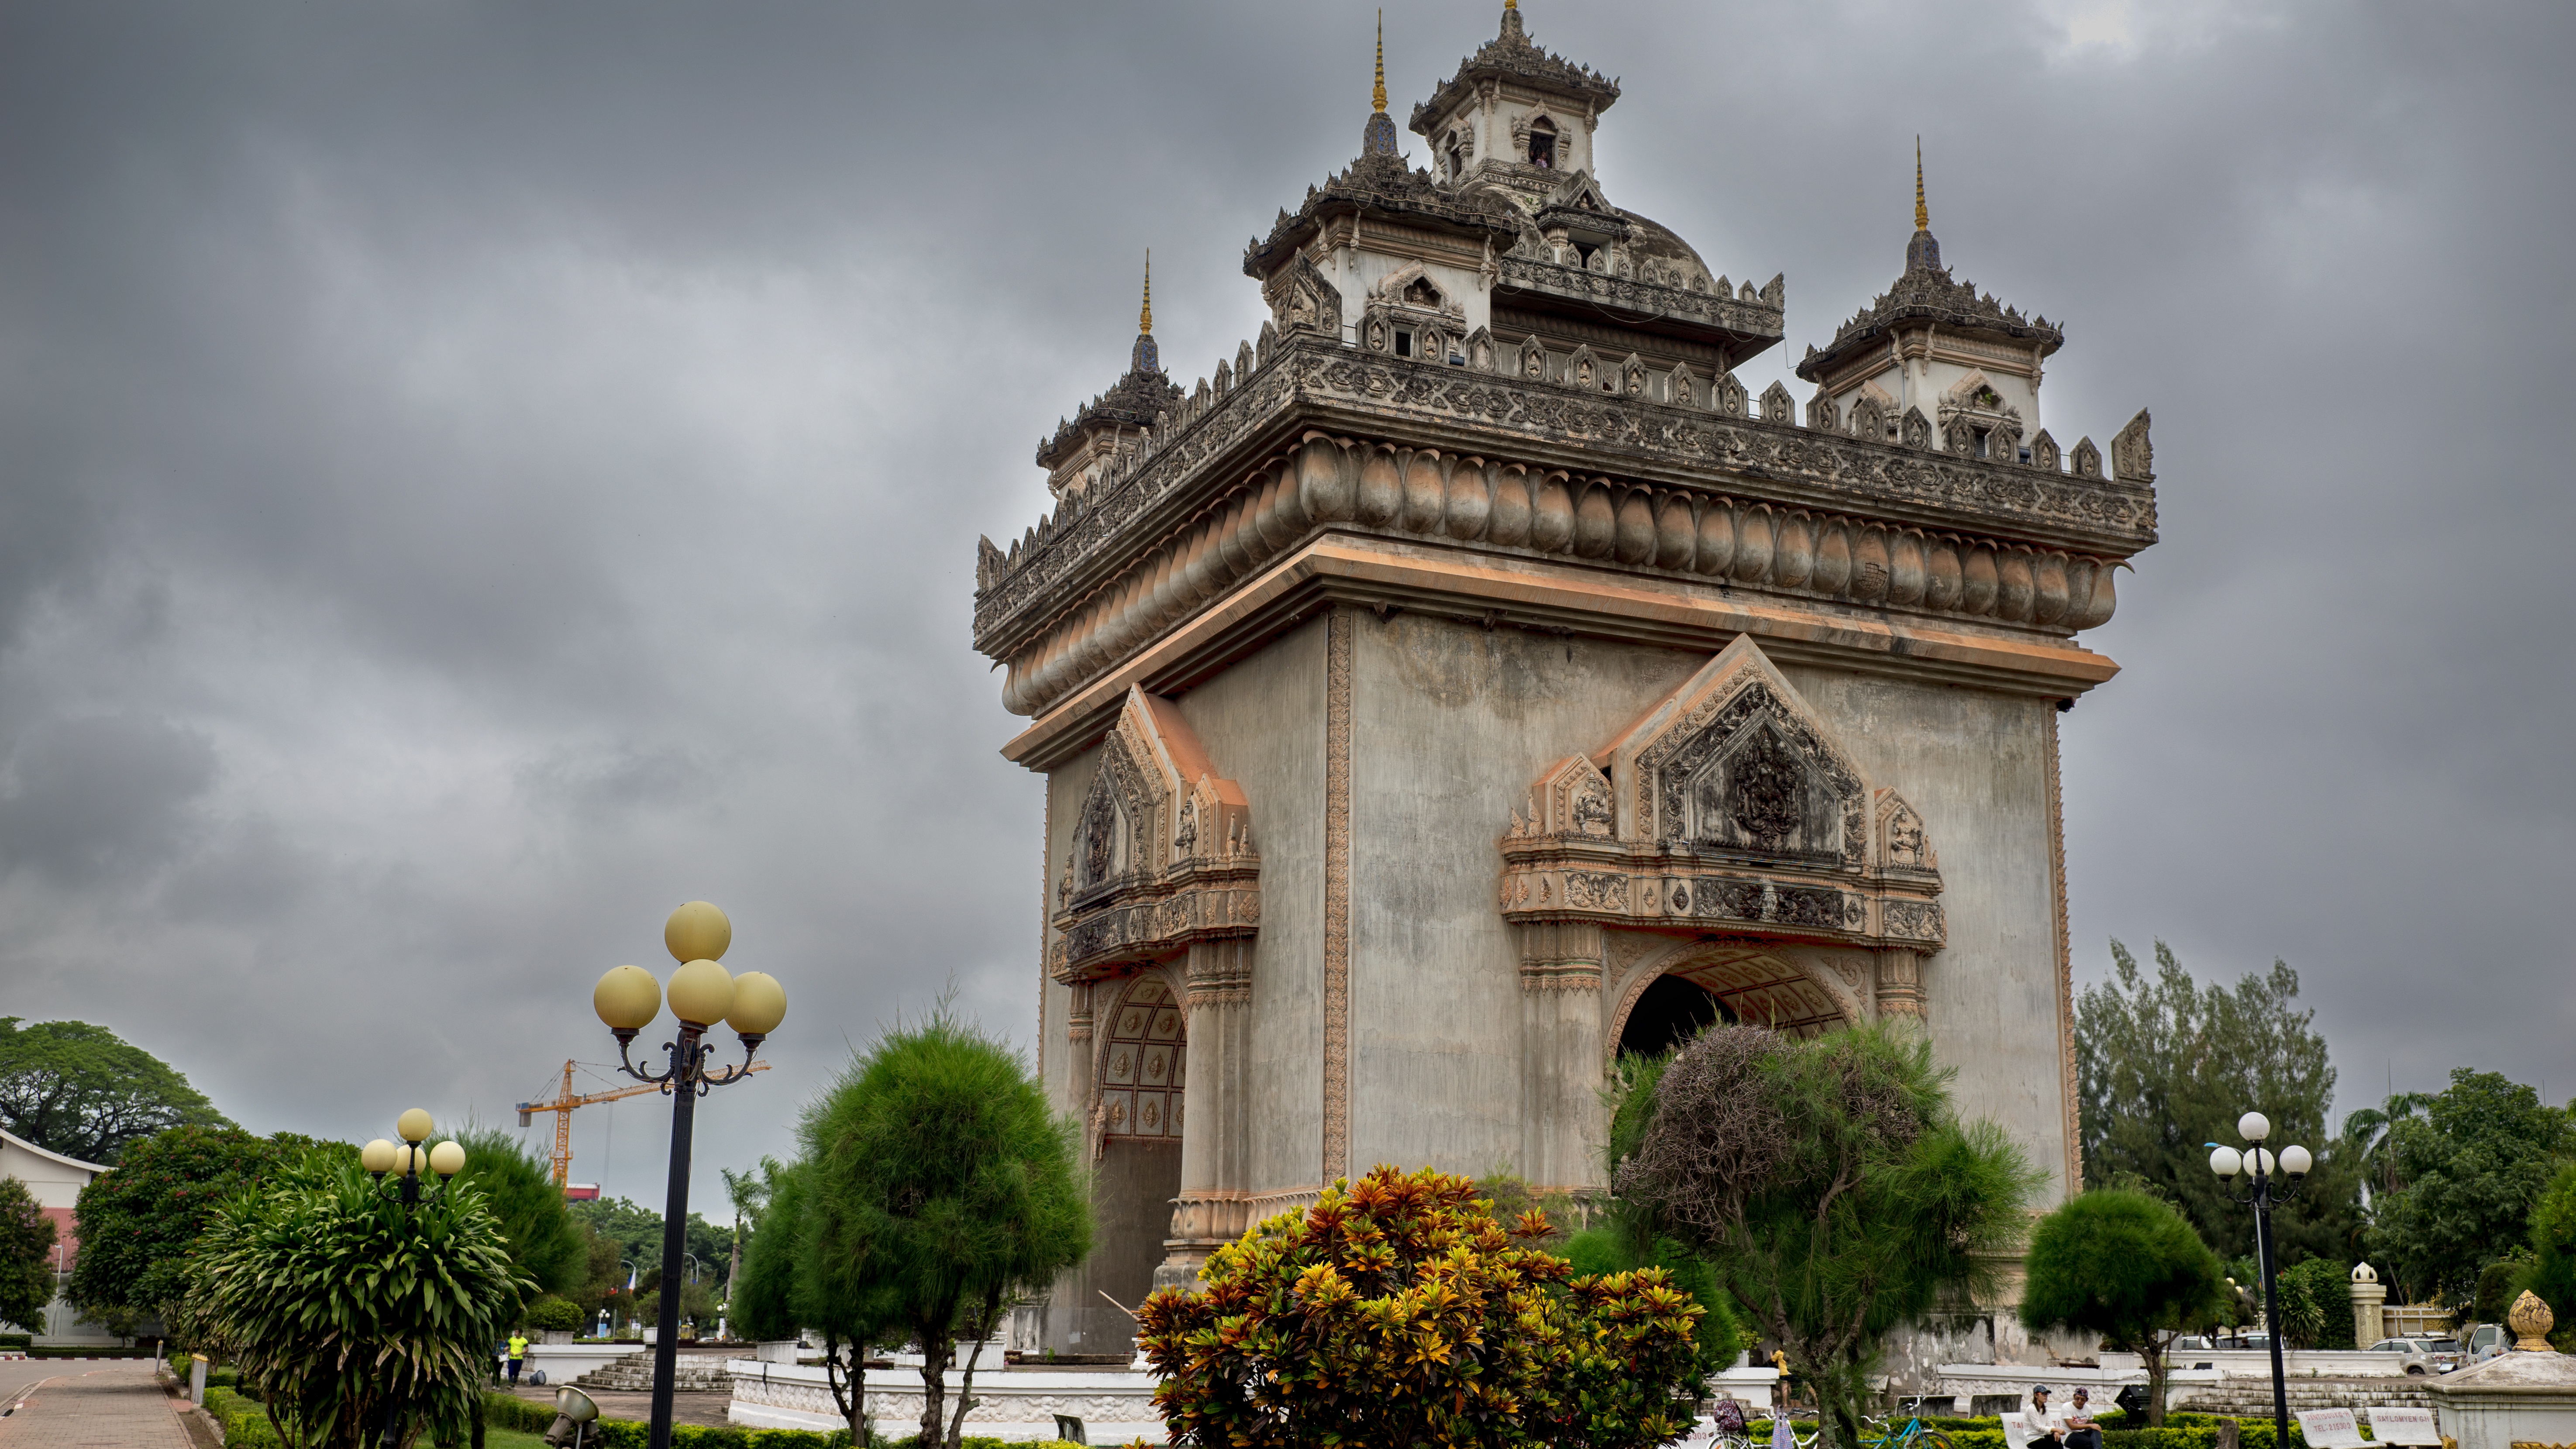
architecture, monument, cityscape, arch, tower, landmark, tourism, gate, place of worship, temple, laos, vientiane, patuxai, ancient history